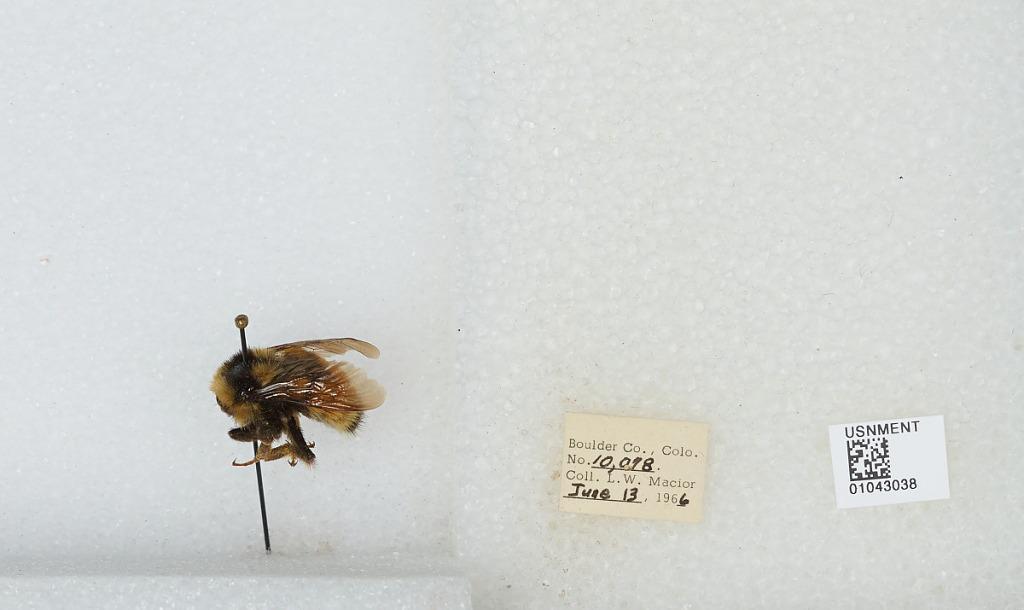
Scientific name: Bombus (Pyrobombus) bifarius Cresson
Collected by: L. Macior
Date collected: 1966-6-13
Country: United States
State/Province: Colorado
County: Boulder
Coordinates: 40.09, -105.36